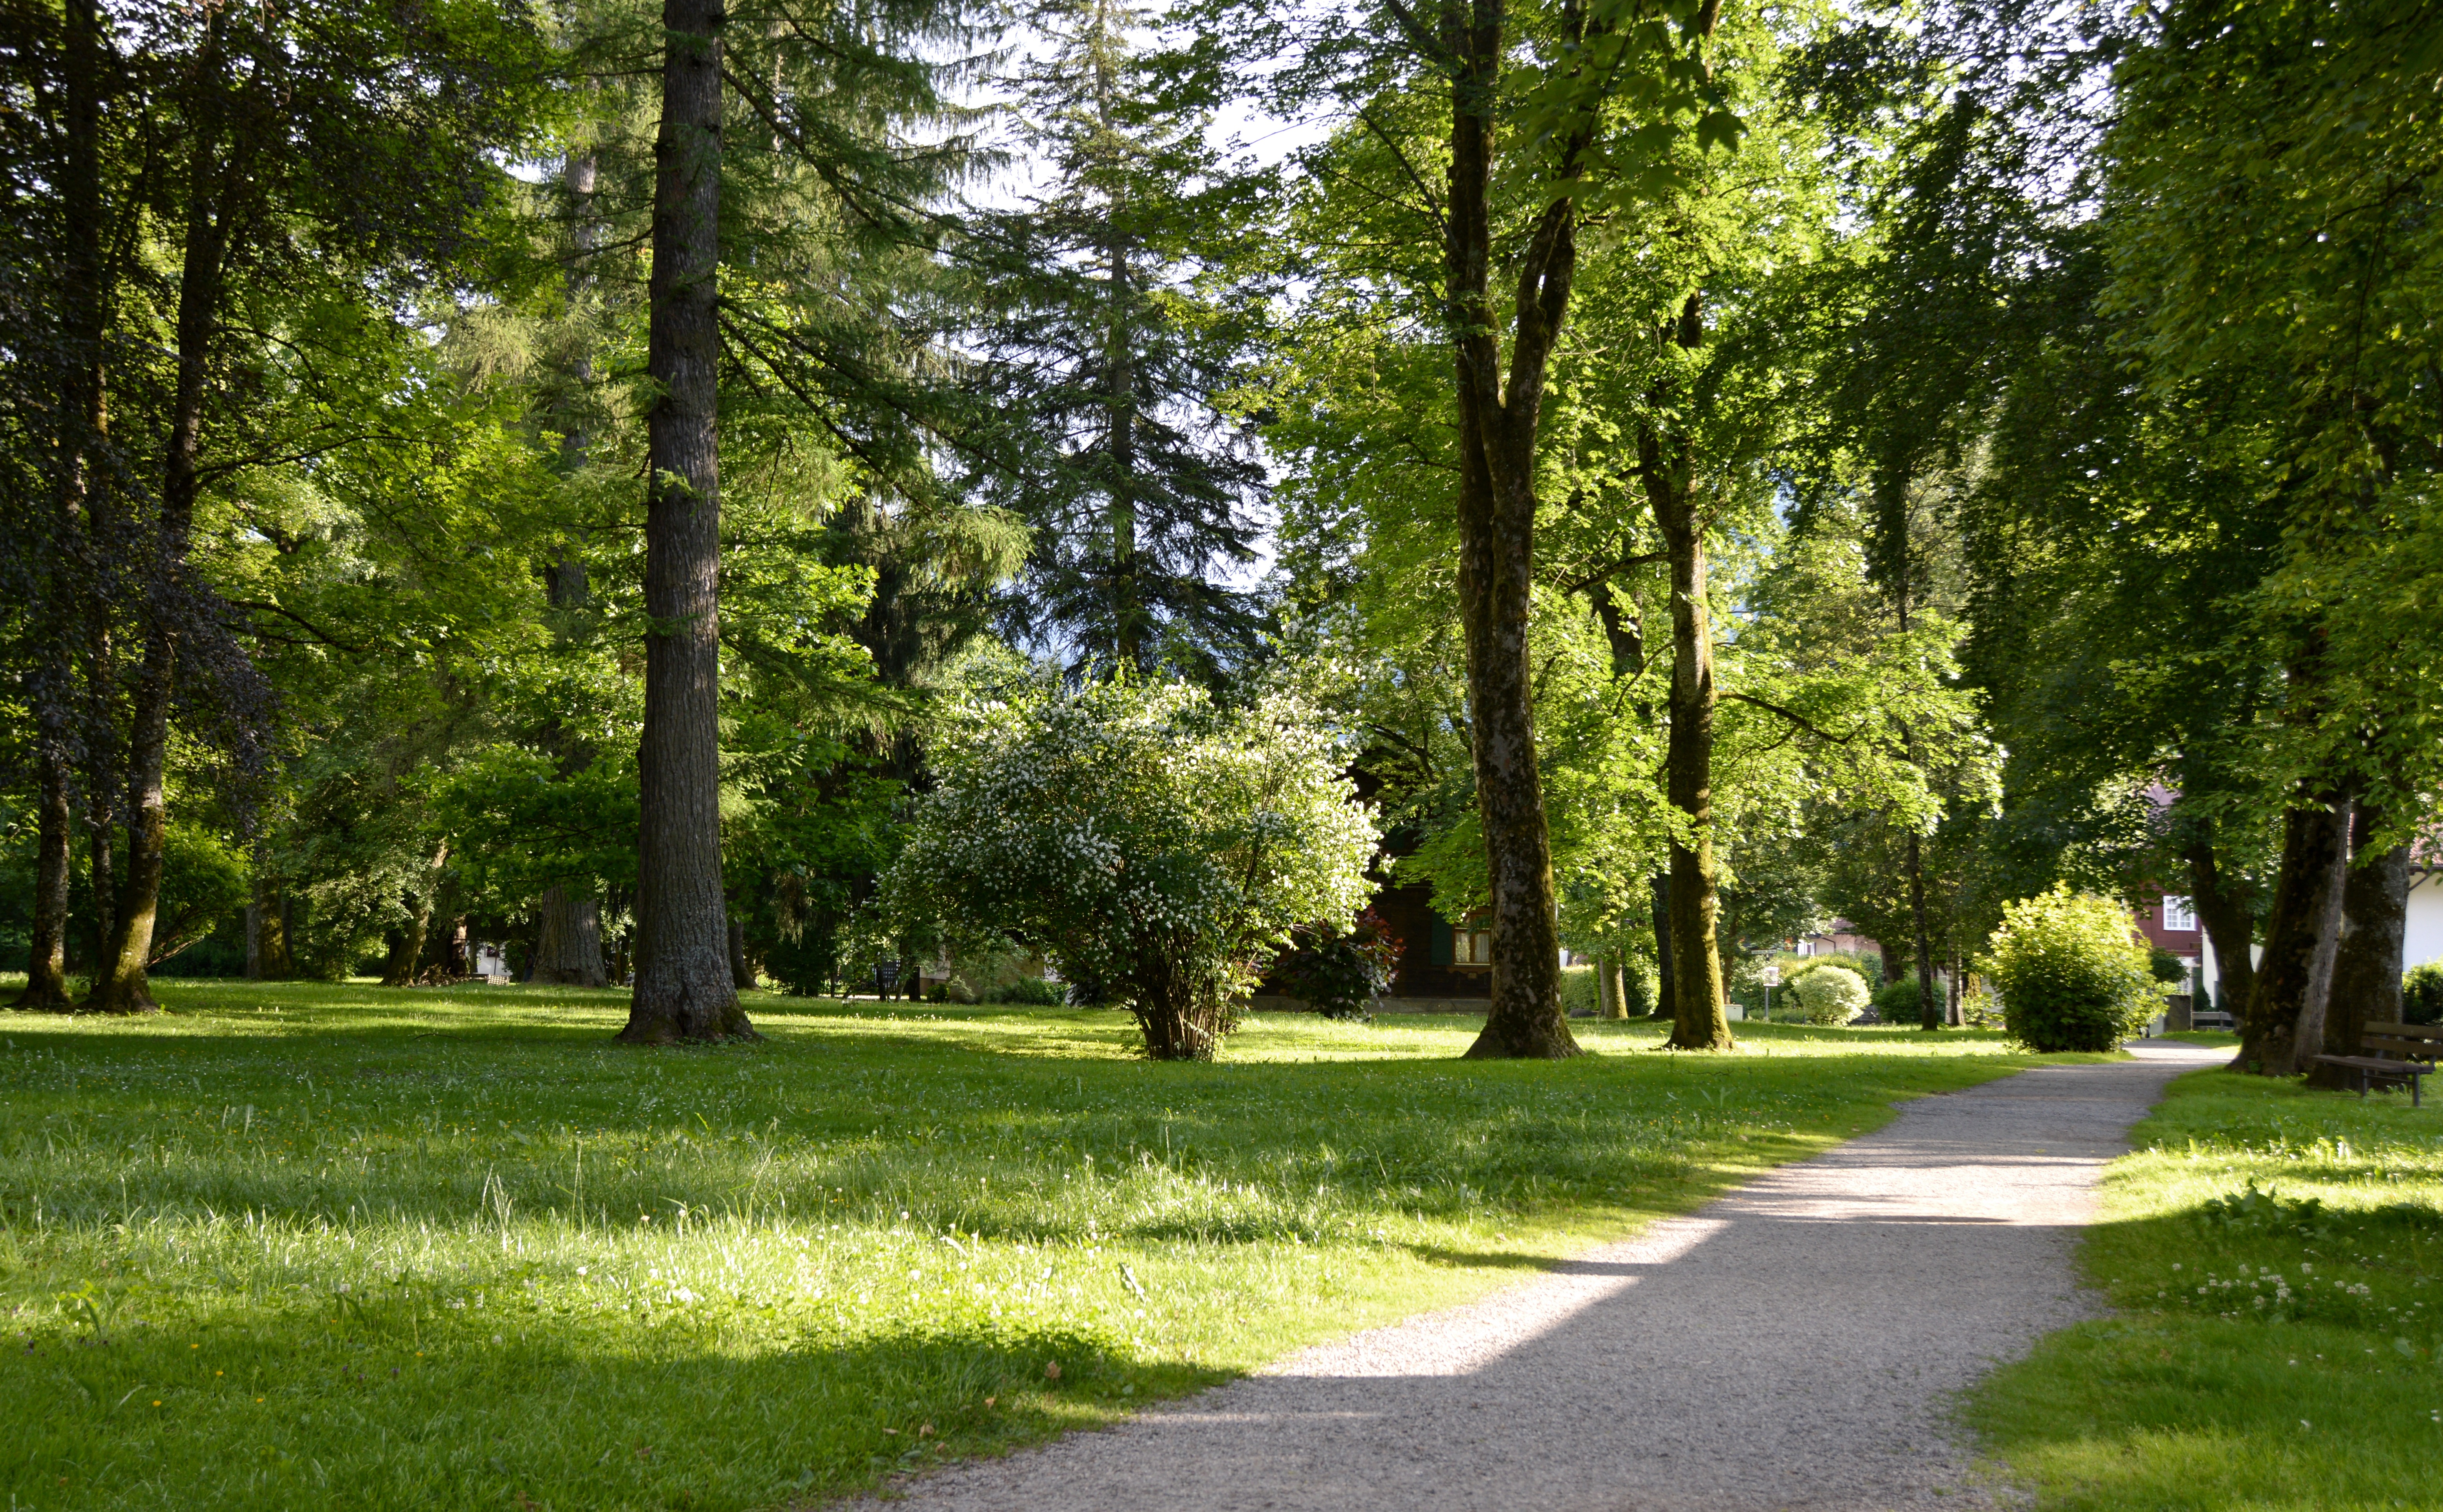
tree, nature, grass, sun, lawn, meadow, summer, recreation, green, park, holiday, garden, heat, holidays, estate, woodland, away, outdoor recreation, woody plant